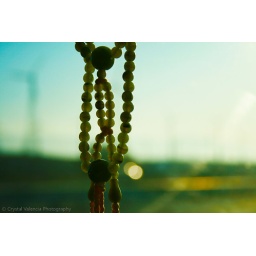
Prayer beads that were given to my by my mom that hang on my mirror in my car for protection.